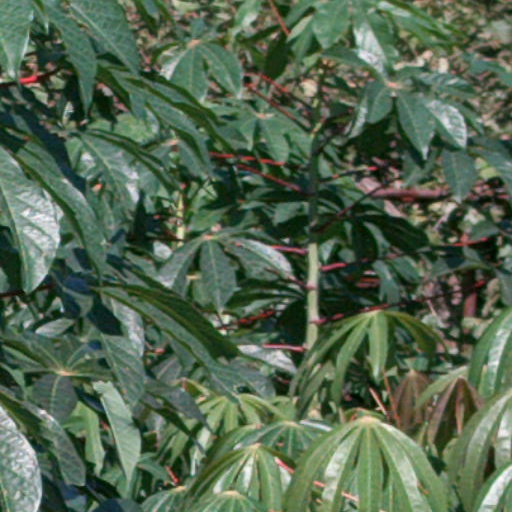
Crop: cassava